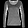
Label: Pullover